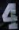
Number: 4